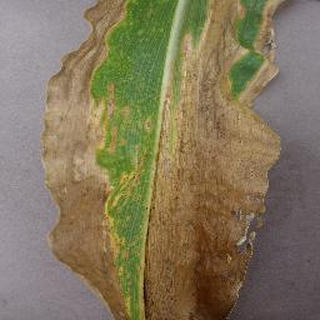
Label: corn_northern_leaf_blight